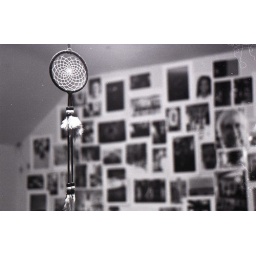
My World in 5. Dreamcatcher and Photo Wall. 35 mm black &amp;amp; white film